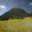
Label: mountain